Jan Vladimír Hráský

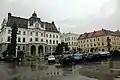
Carniolan Provincial Manor – University of Ljubljana, Ljubljana (1902)

Through his scientific, professional and publishing activities, he contributed to the development of water management in Bohemia/Czechoslovakia. He participated in the construction development of the spa town of Poděbrady.